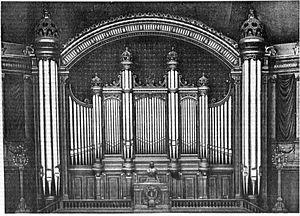
Les Orgues du Trocadéro 1878 (Extrait de: Alexandre Cellier: L'orgue moderne) (Delagrave. Editeur)
Le palais du Trocadéro était un édifice de la seconde moitié du XIXᵉ siècle, de tendance éclectique, d'inspirations mauresque et néo-byzantine. Situé dans le 16ᵉ arrondissement de Paris, sur la colline de Chaillot, entre la place du Trocadéro et les jardins du même nom, il était composé d'une salle de spectacle de 4 600 places prolongée de chaque côté par deux ailes courbées, accueillant chacune un musée, ainsi que des salles de conférences.
Louis Vierne, né à Poitiers le 8 octobre 1870, mort à Paris le 2 juin 1937, est un musicien compositeur français, organiste titulaire du grand orgue de la cathédrale Notre-Dame de Paris. Figure incontournable de l’école d’orgue française au XXᵉ siècle, Louis Vierne a mené une carrière de compositeur, professeur et d’organiste interprète et improvisateur.